Vanja Radauš

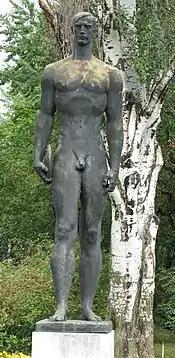
Discus Thrower (1957)

Vanja Radauš (29 April 1906 – 24 April 1975) was a Croatian sculptor, painter and writer.